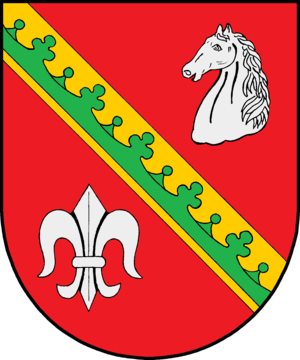
Basthorst est une commune allemande du Schleswig-Holstein, située dans l'arrondissement du duché de Lauenbourg, à neuf kilomètres au nord de la ville de Schwarzenbek. Basthorst fait partie de l'Amt Schwarzenbek-Land qui regroupe 19 communes autour de Schwarzenbek.